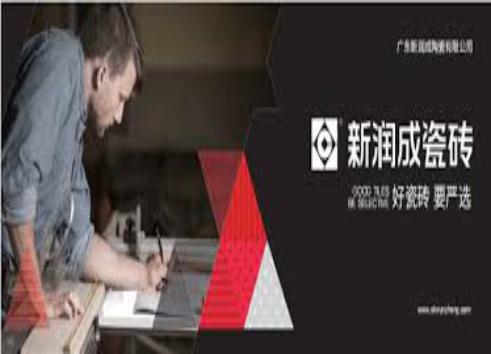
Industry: Others